Ohio Department of Public Safety

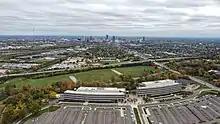
The ODPS and ODOT campus in Columbus's Hilltop neighborhood

The Ohio Department of Public Safety (ODPS) is the administrative department of the Ohio state government responsible for the protection and safety of residents and visitors. The Department of Public Safety's headquarters is located in Columbus, Ohio.